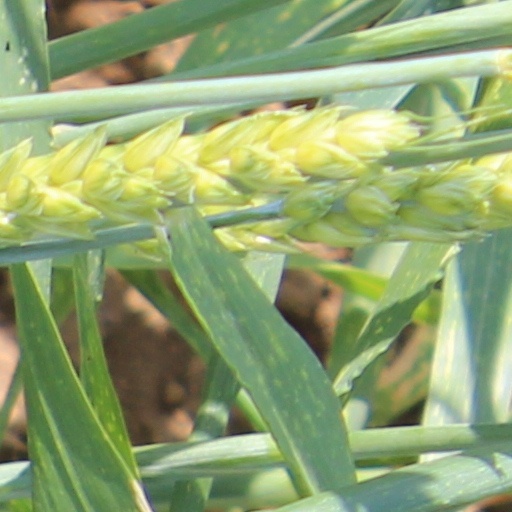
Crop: wheat